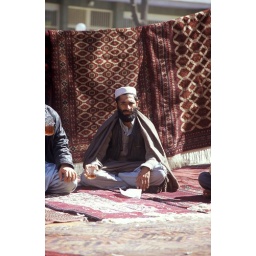
carpet seller near the popular chicken street in kabul